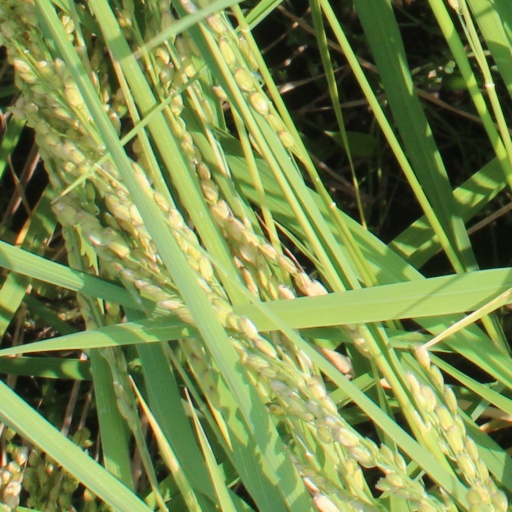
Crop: rice